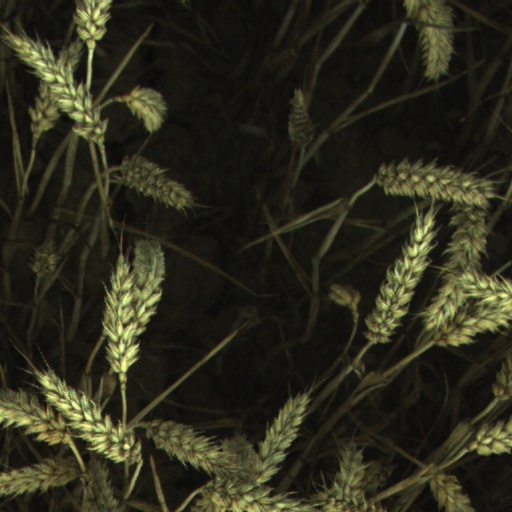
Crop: wheat